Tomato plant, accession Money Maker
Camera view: bottom (45 deg); turntable rotation: 60 degrees
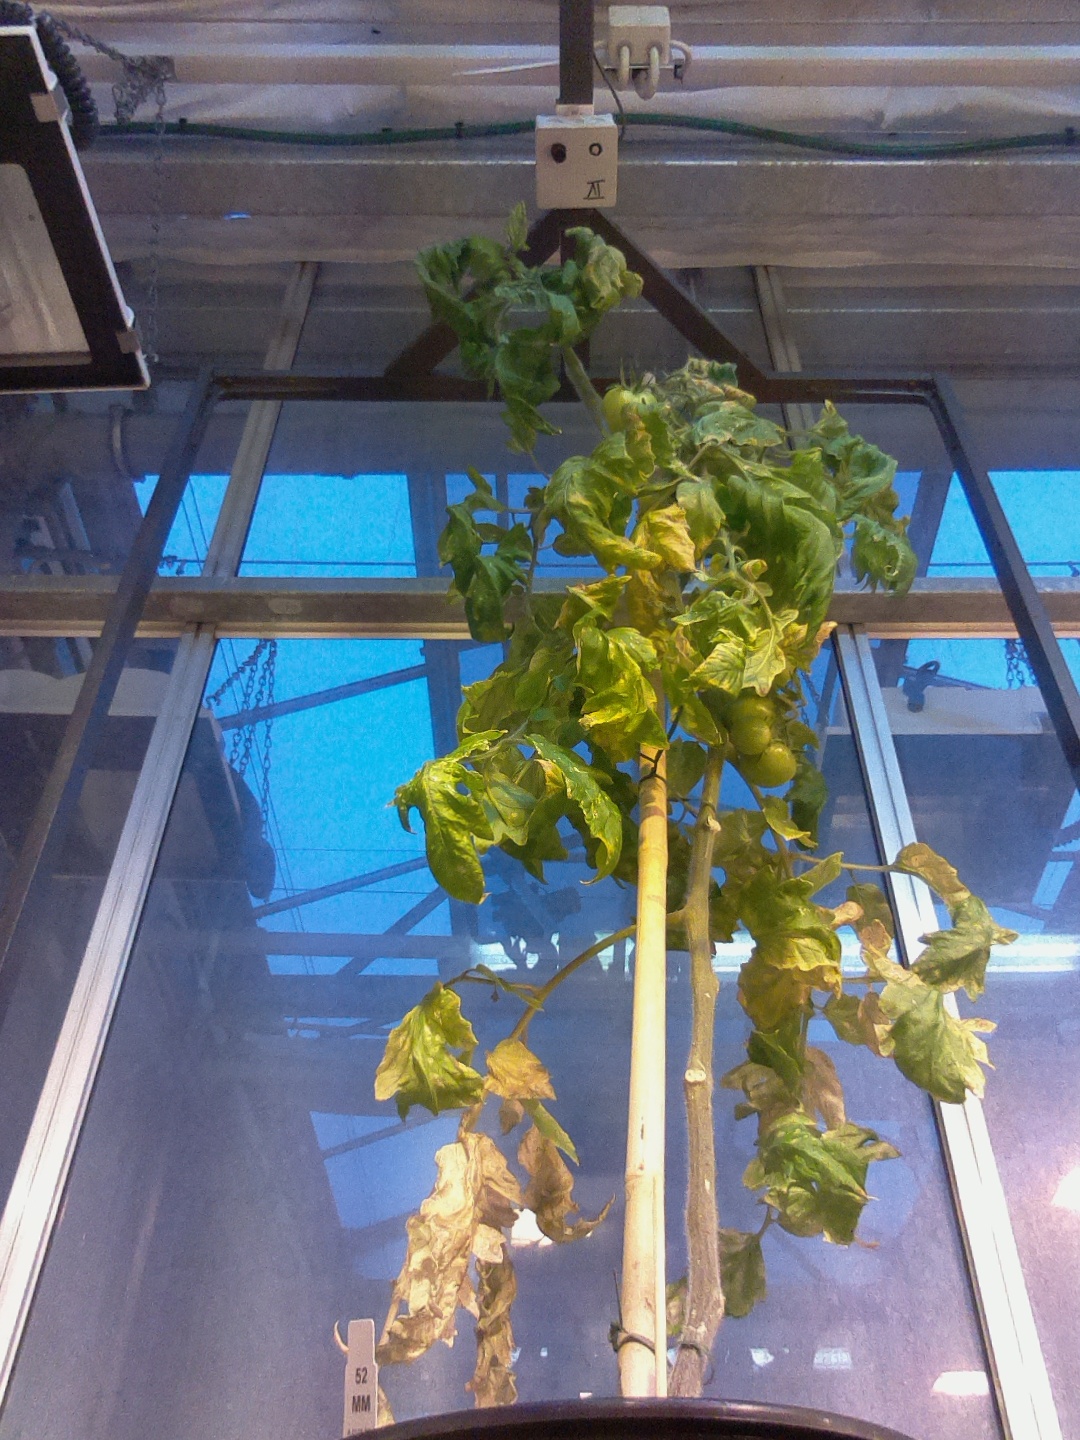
BBCH growth stage 78: 80% -90% of final fruit size